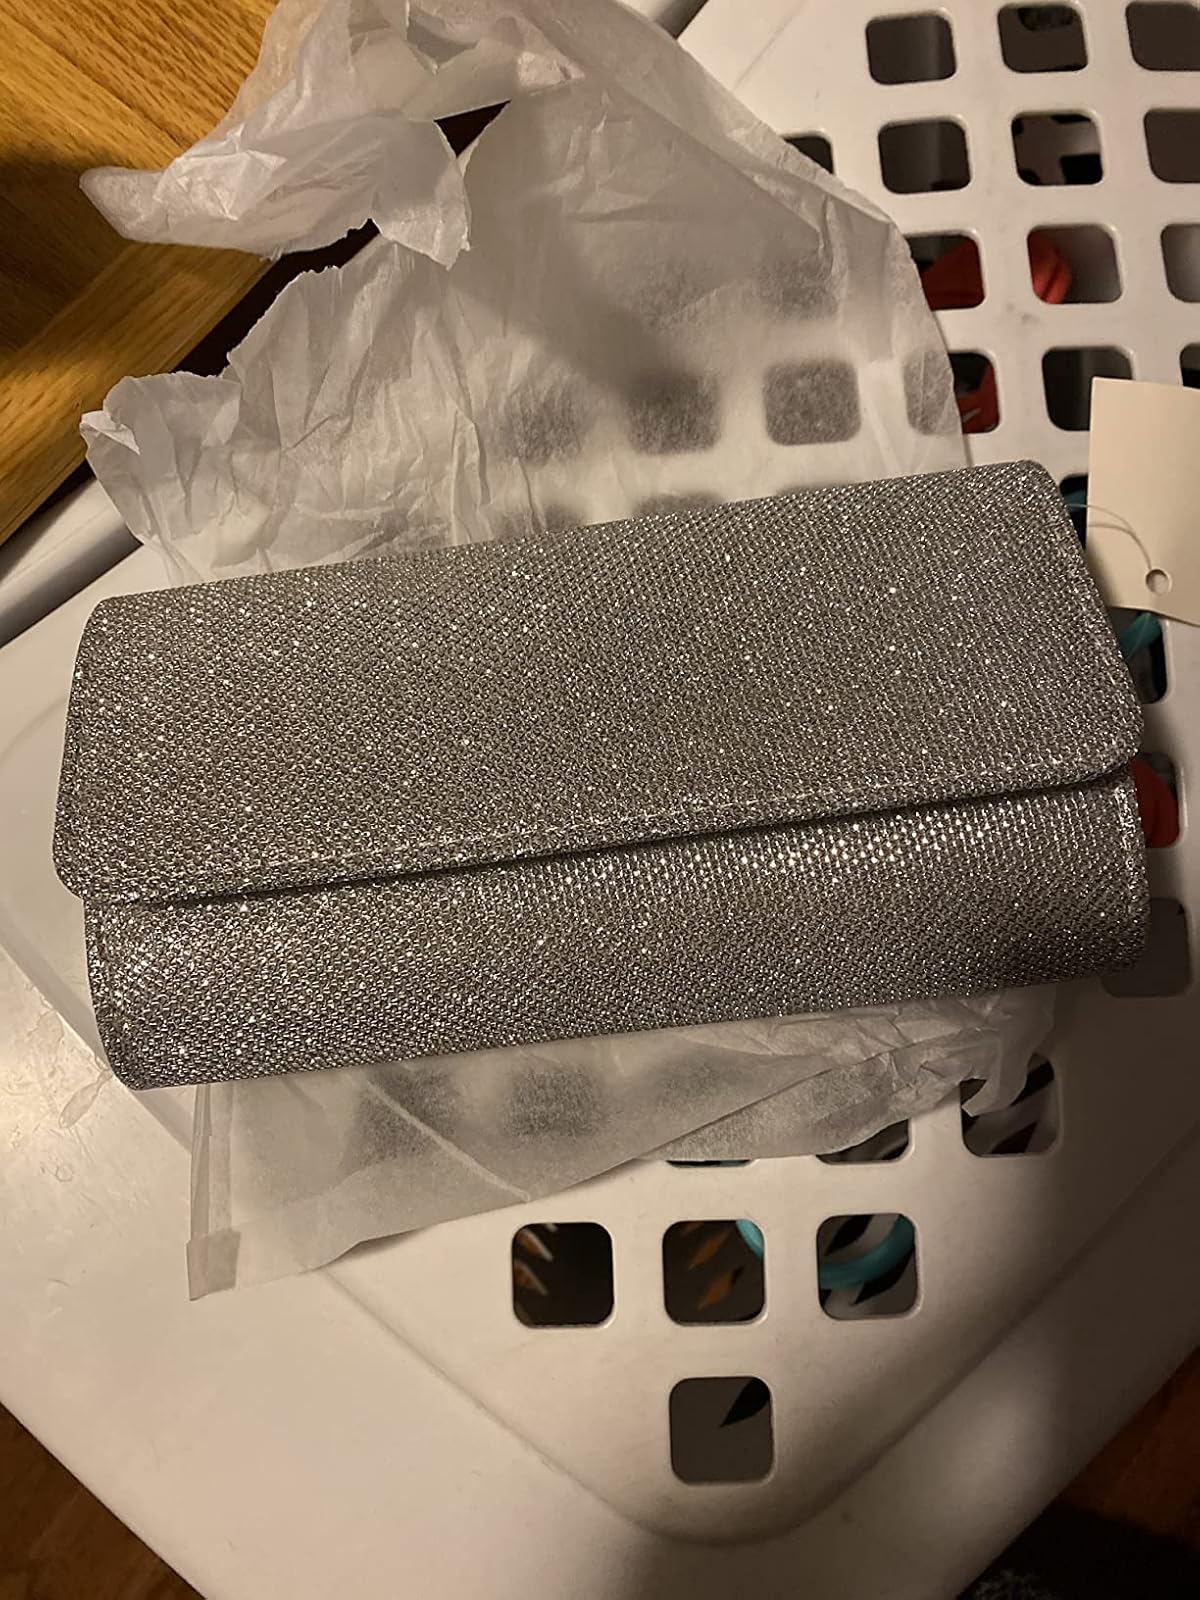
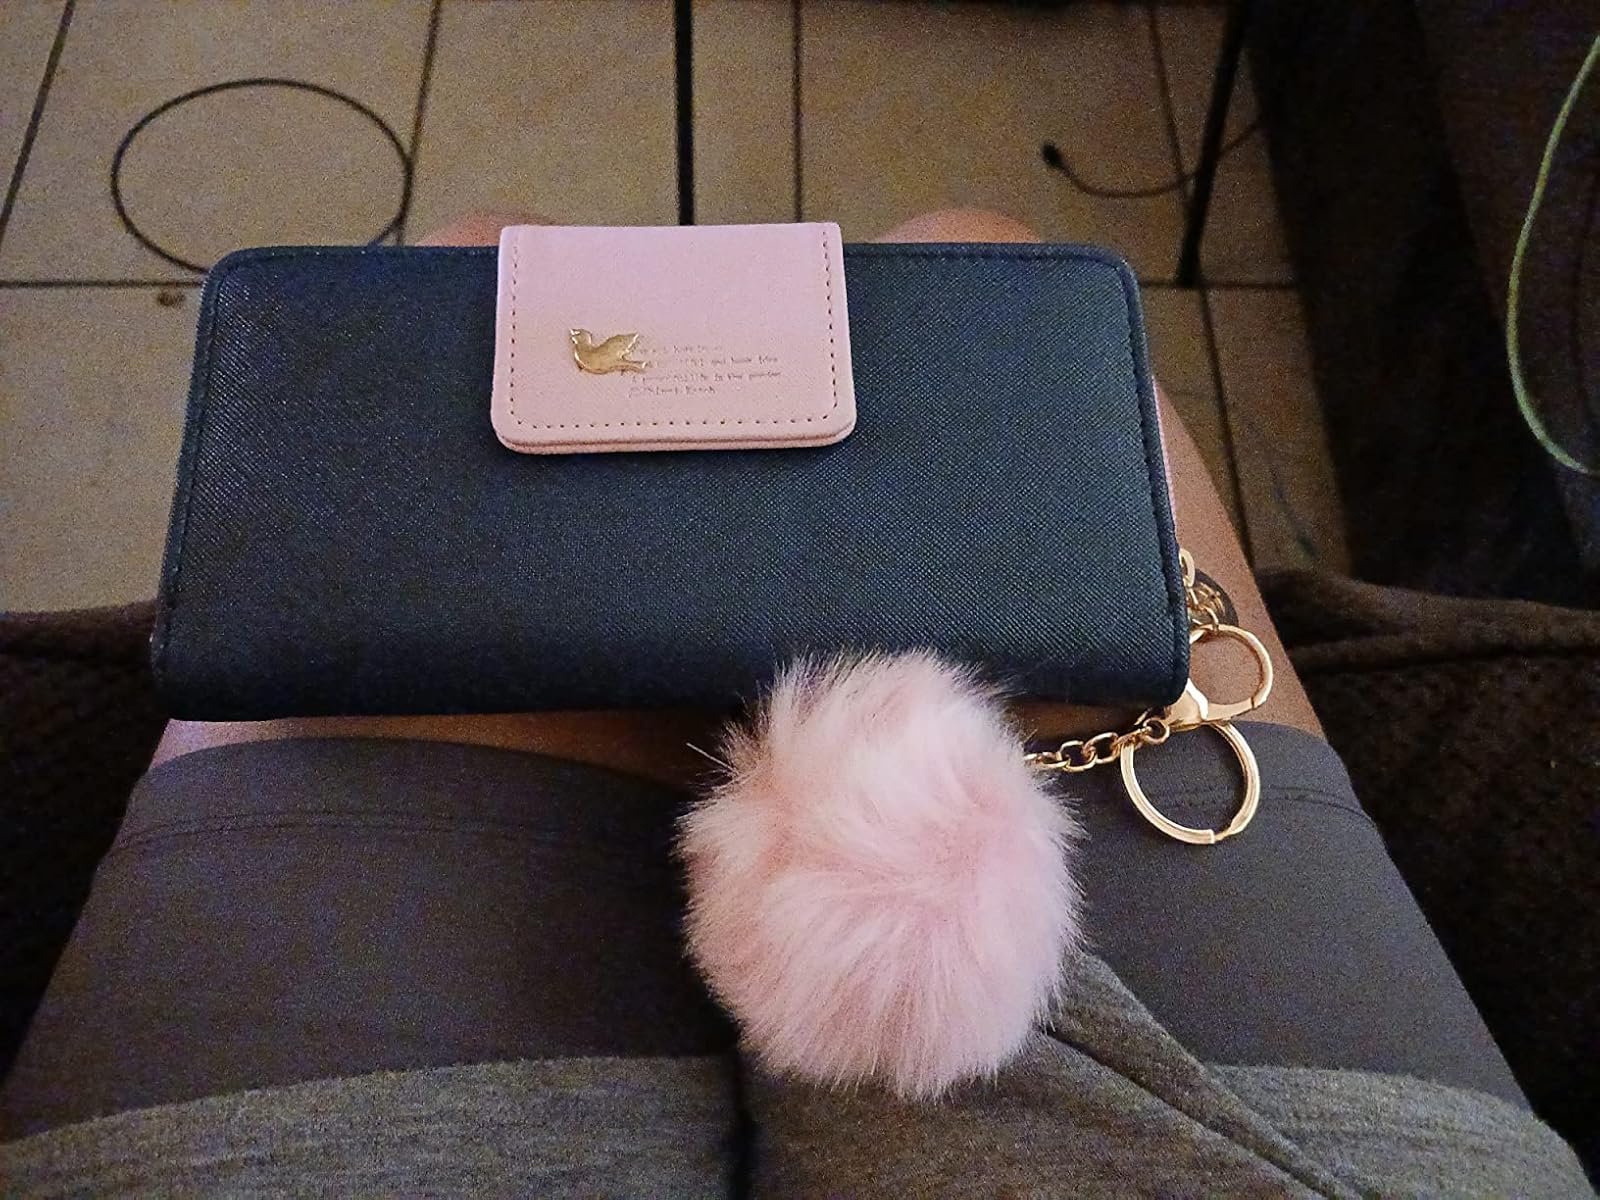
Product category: accessories_handbag
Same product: no